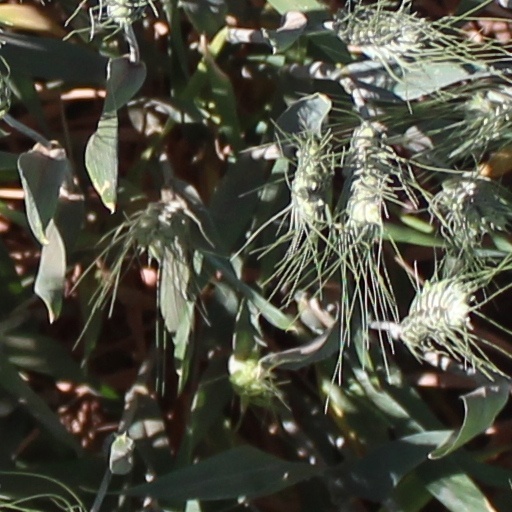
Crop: wheat